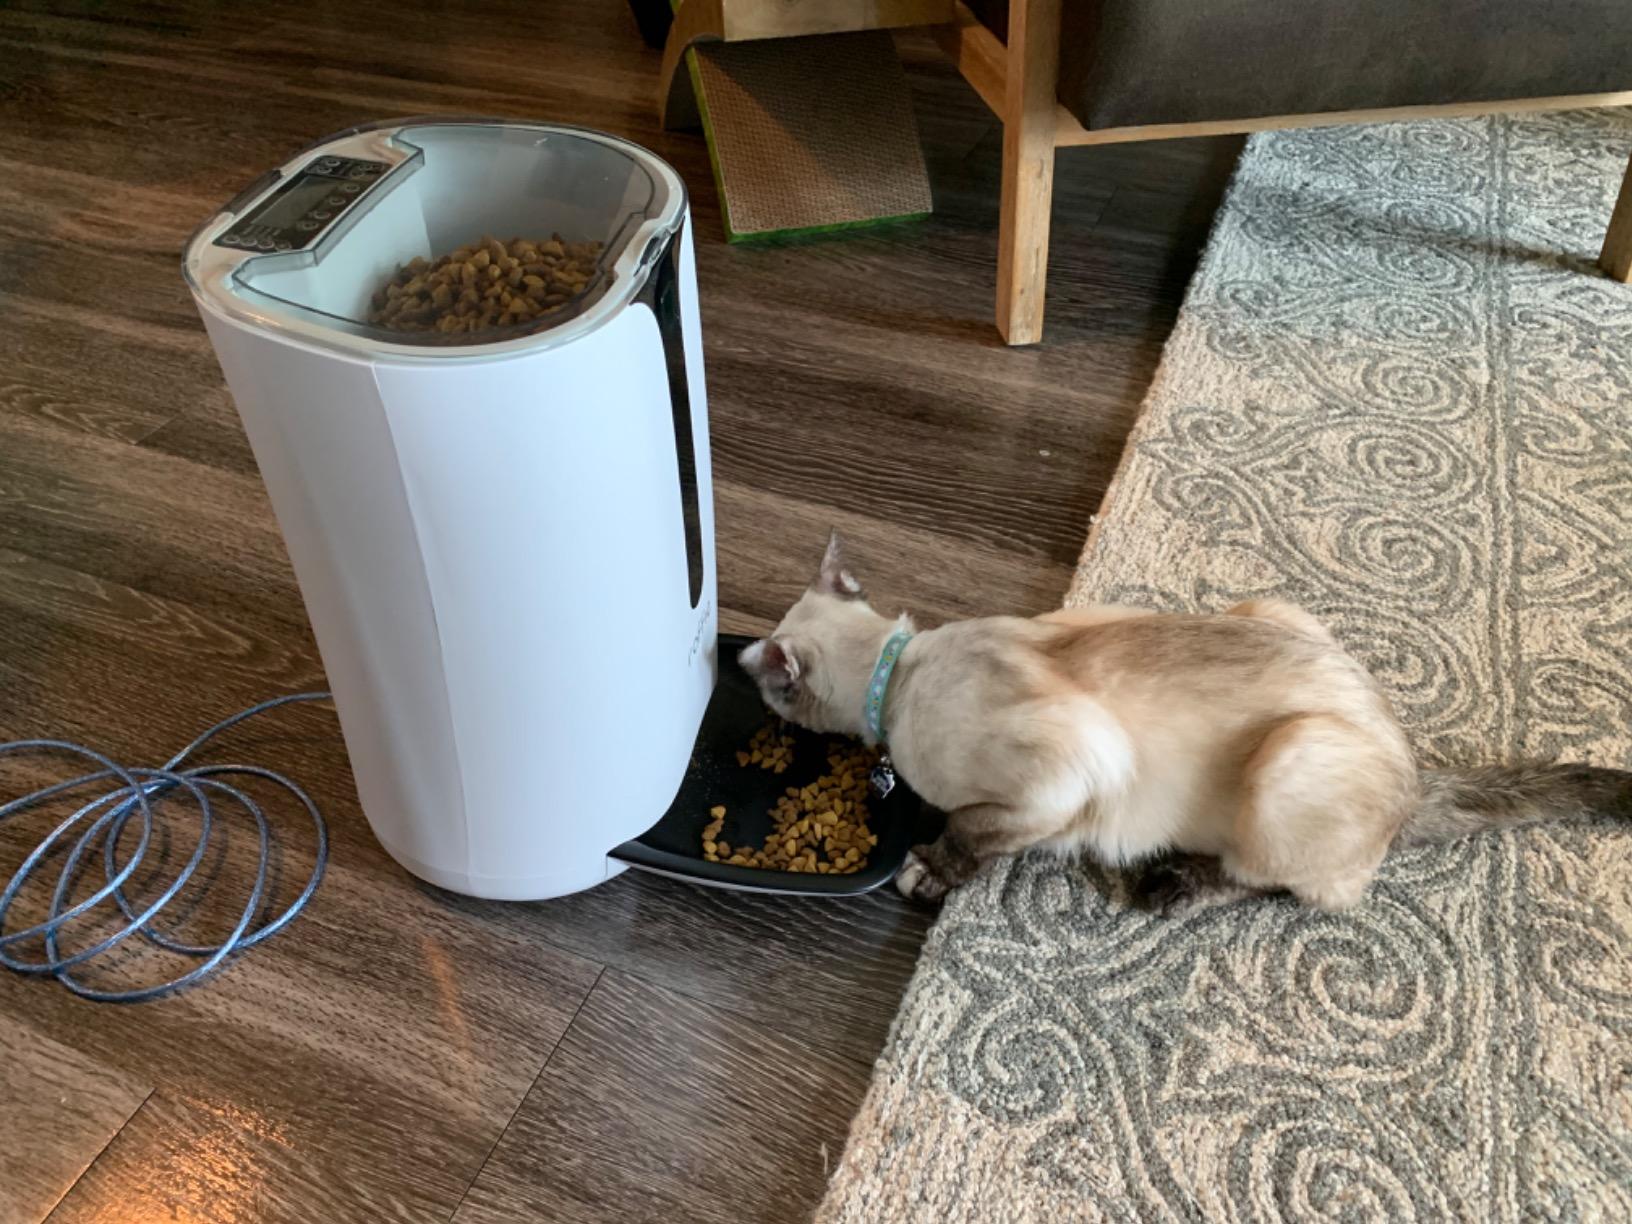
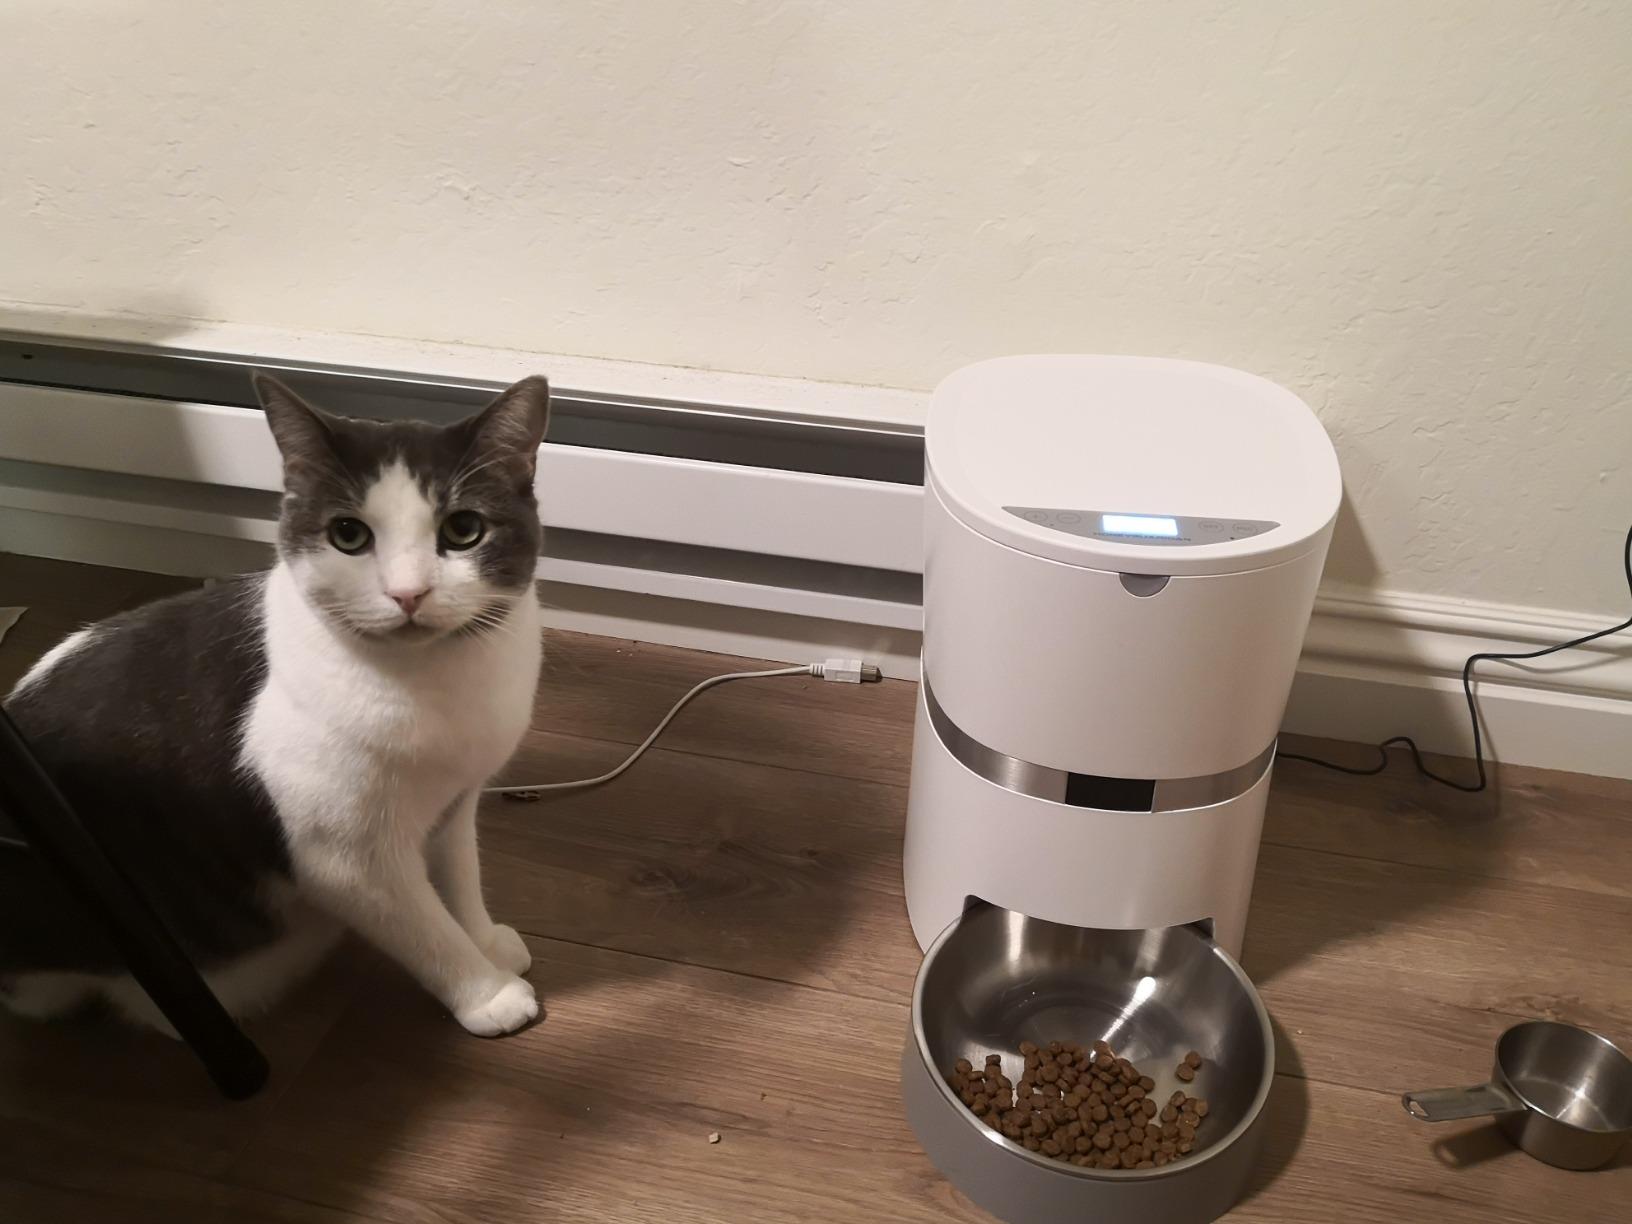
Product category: items_feeder
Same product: no